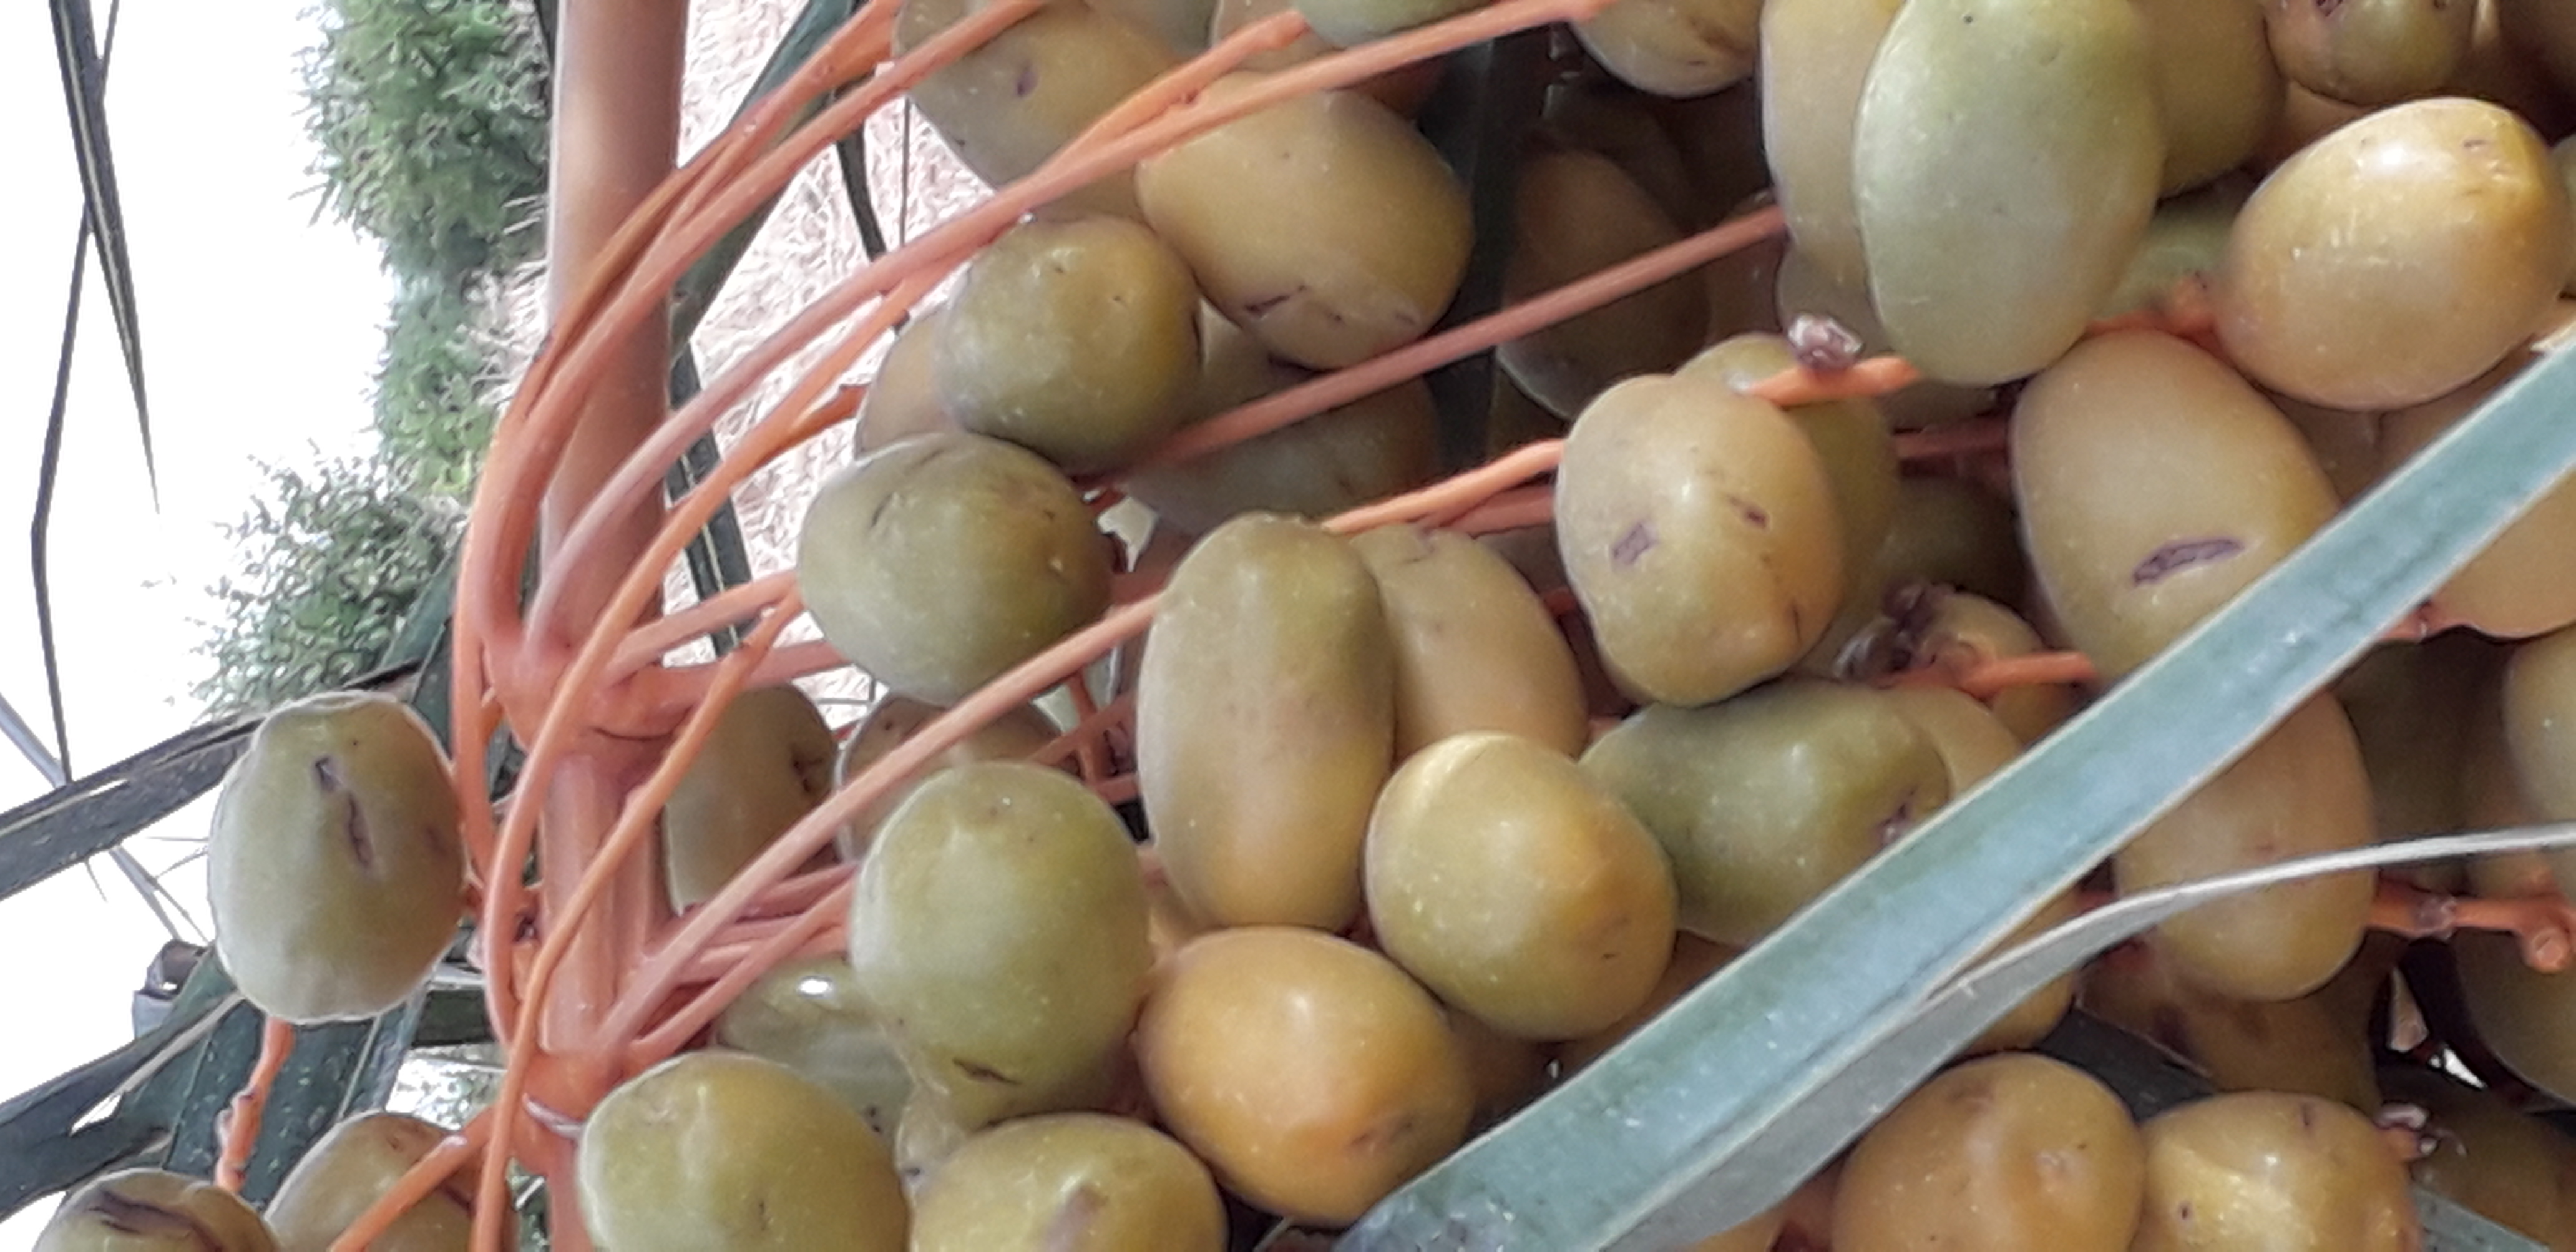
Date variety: Boufagous